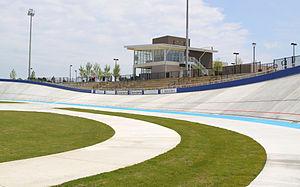
Californie